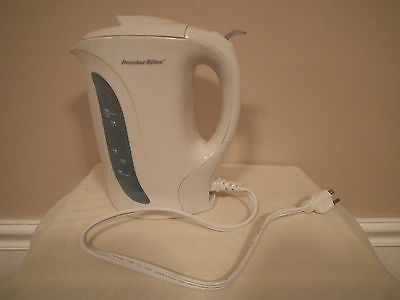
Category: kettle